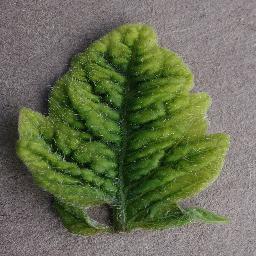
Label: Tomato___Tomato_Yellow_Leaf_Curl_Virus